Cheer pheasant

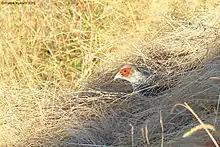
Cheer pheasant (male) at Pangot, Nainital, Uttarakhand, India

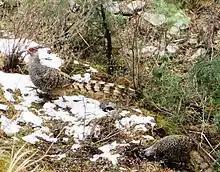
Pair of cheer pheasants near winter Lata village on the periphery of Nanda Devi National Park

These birds lack the color and brilliance of most pheasants, with buffy gray plumage and long, gray crests. Its long tail has 18 feathers and the central tail feathers are much longer and the colour is mainly gray and brown. The female is slightly smaller in overall size.